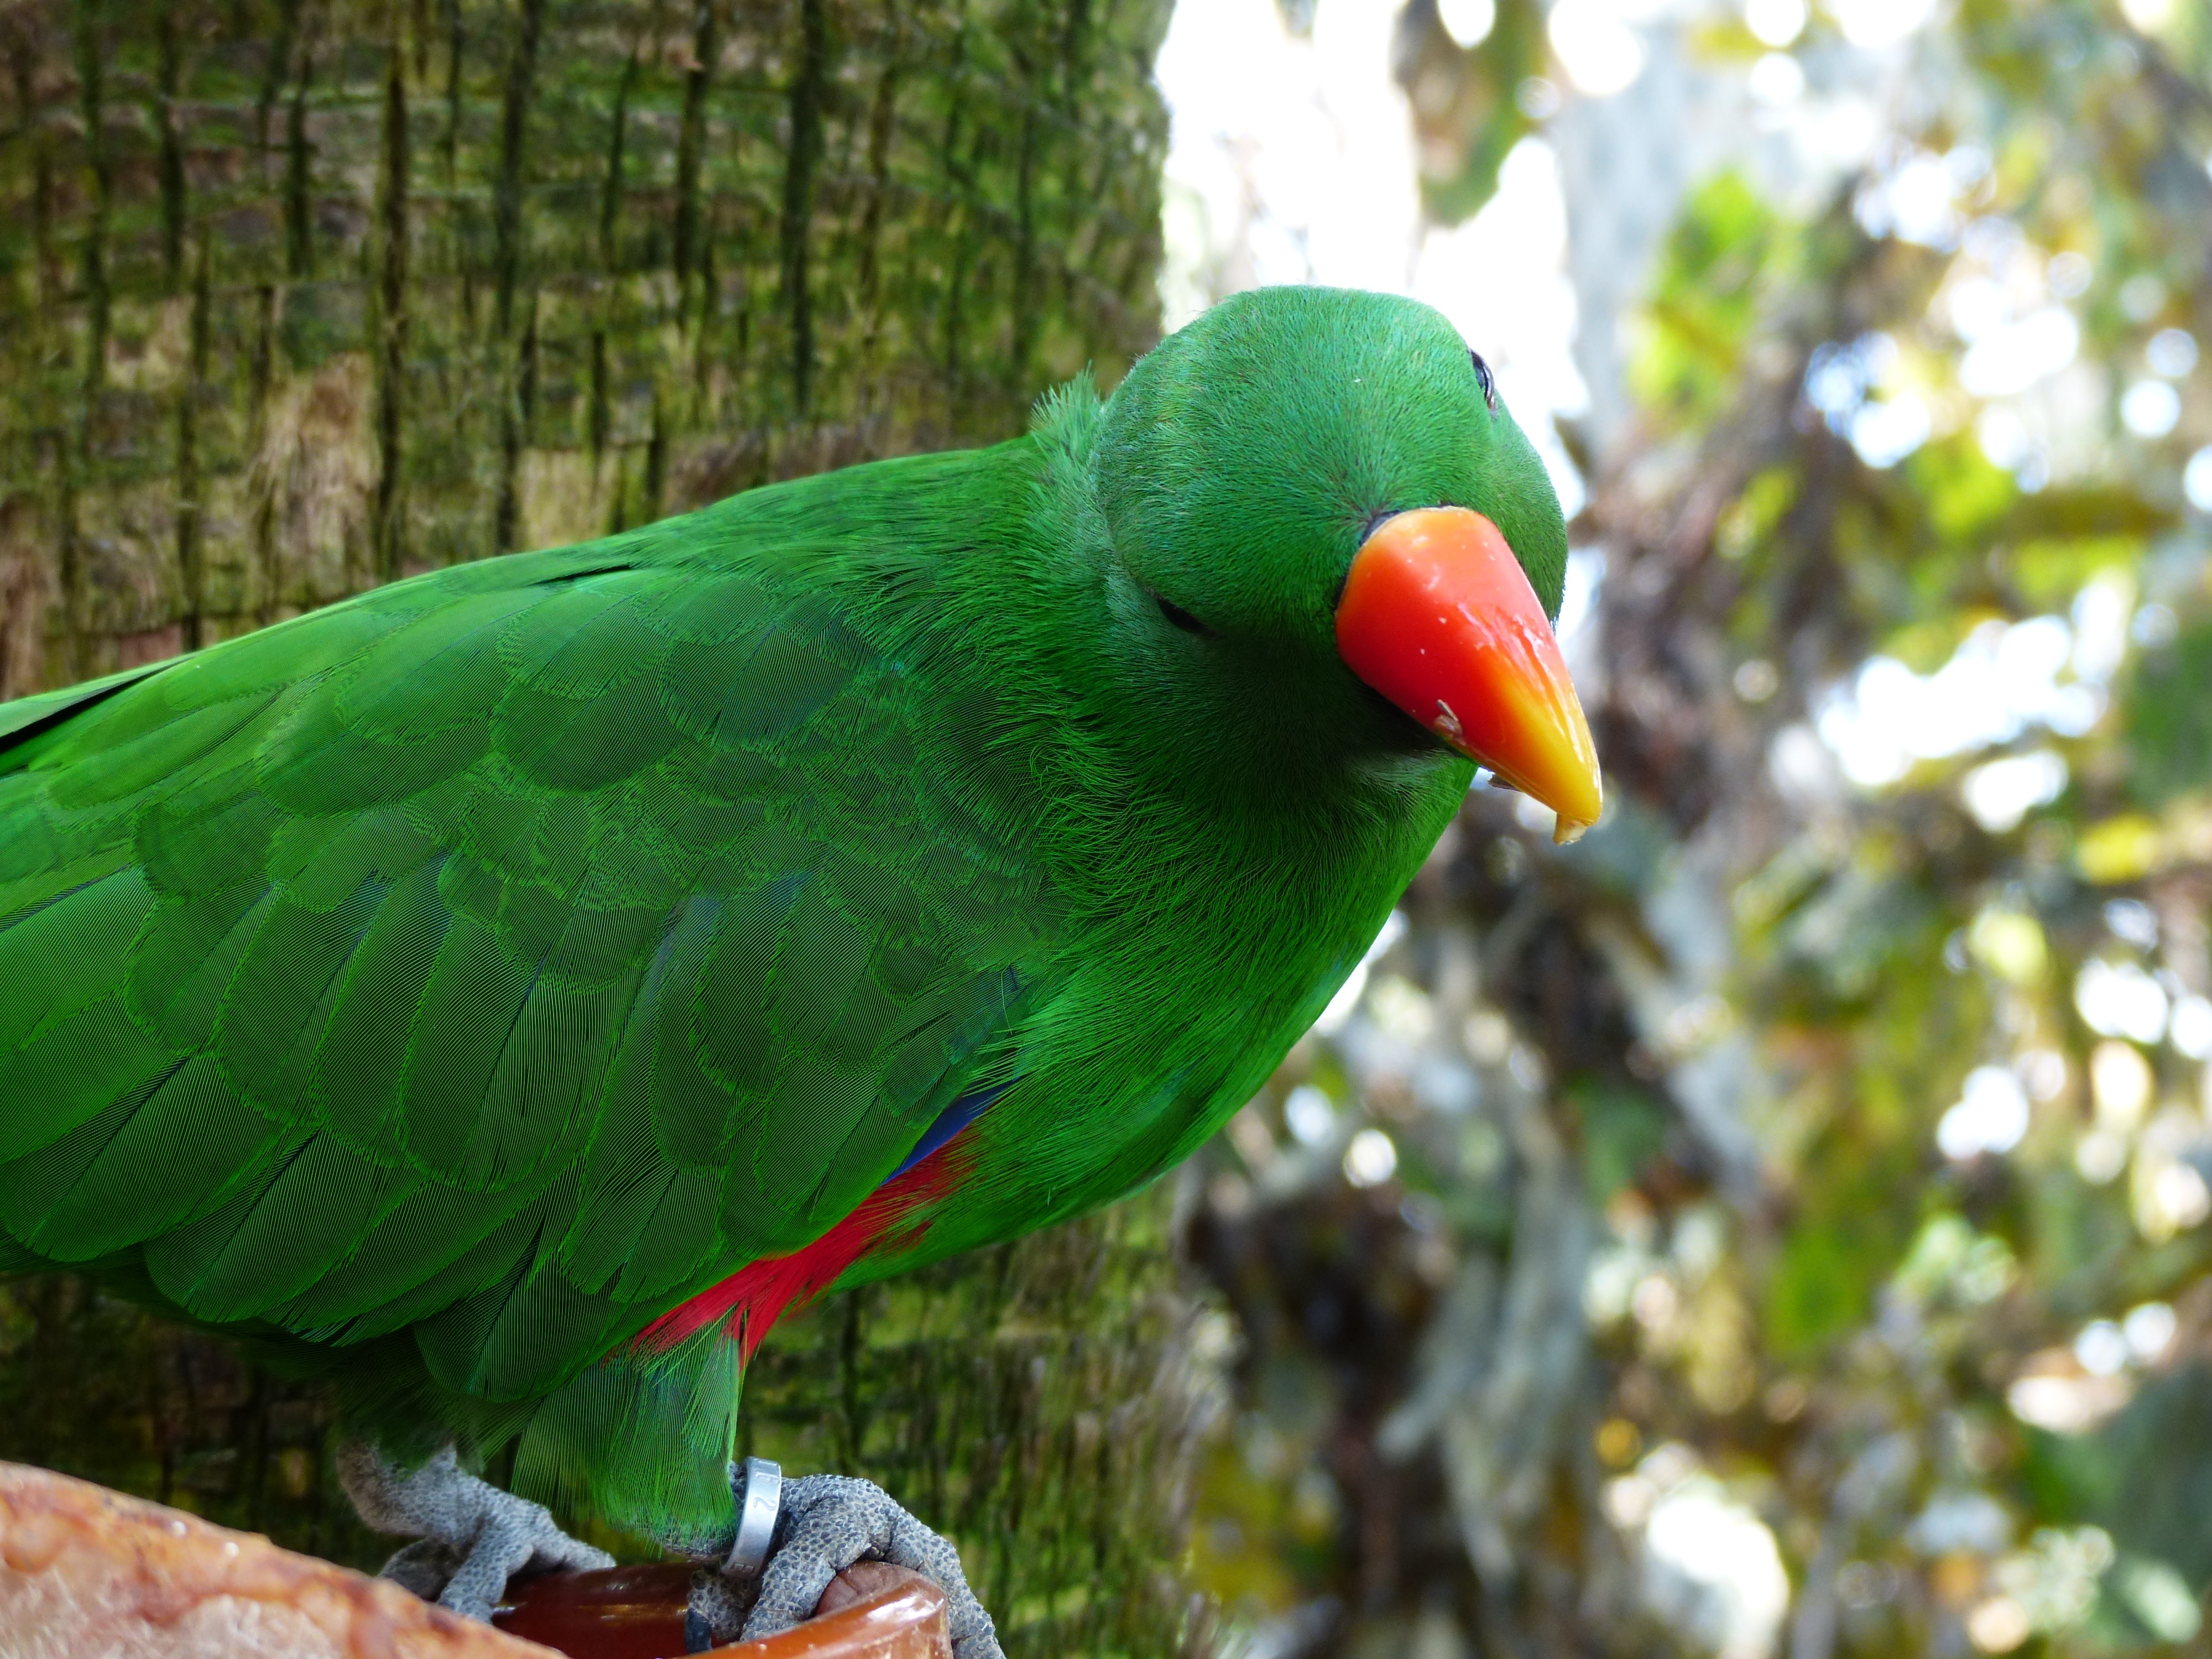
nature, bird, wildlife, green, beak, color, colorful, fauna, lorikeet, vertebrate, parrot, bill, males, red orange, eclectus parrot, eclectus, eclectus roratus, riedel edelpapagei, eclectus roratus riedeli